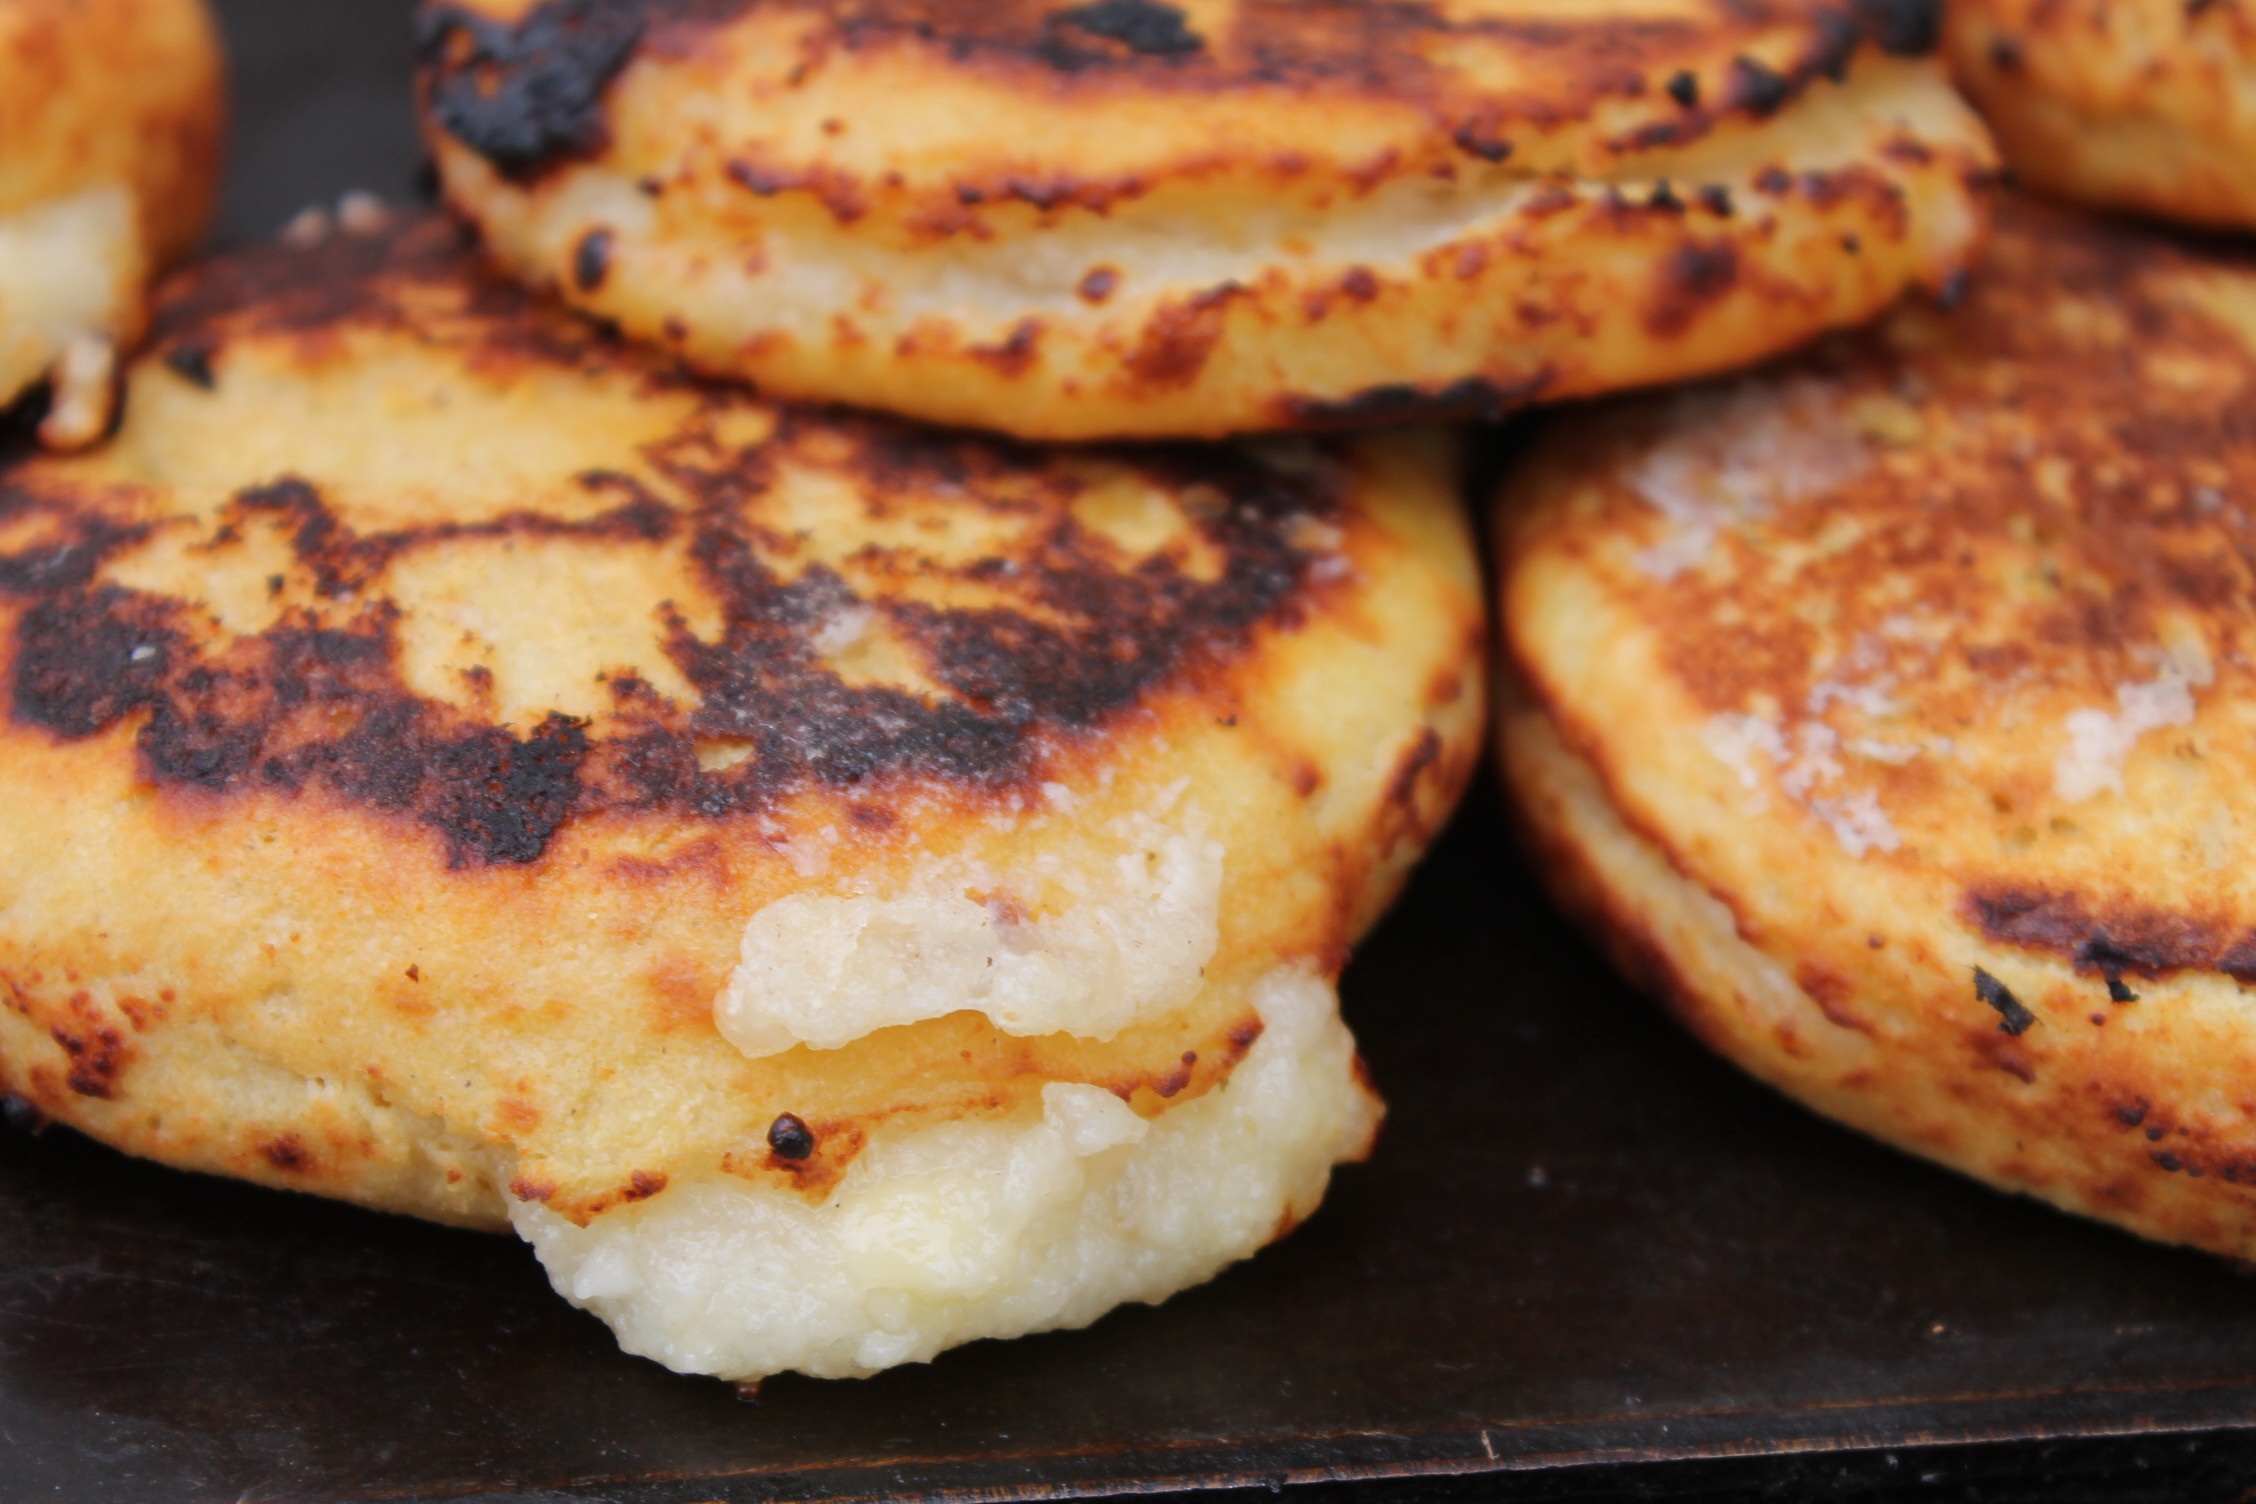
dish, meal, food, produce, corn, kitchen, breakfast, cuisine, chef, stew, edible, colombia, typical, fritter, snack food, fried food, syrniki, potato pancake, arepas